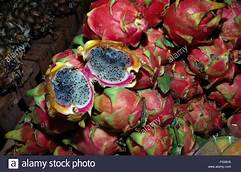
Label: Dragonfruit